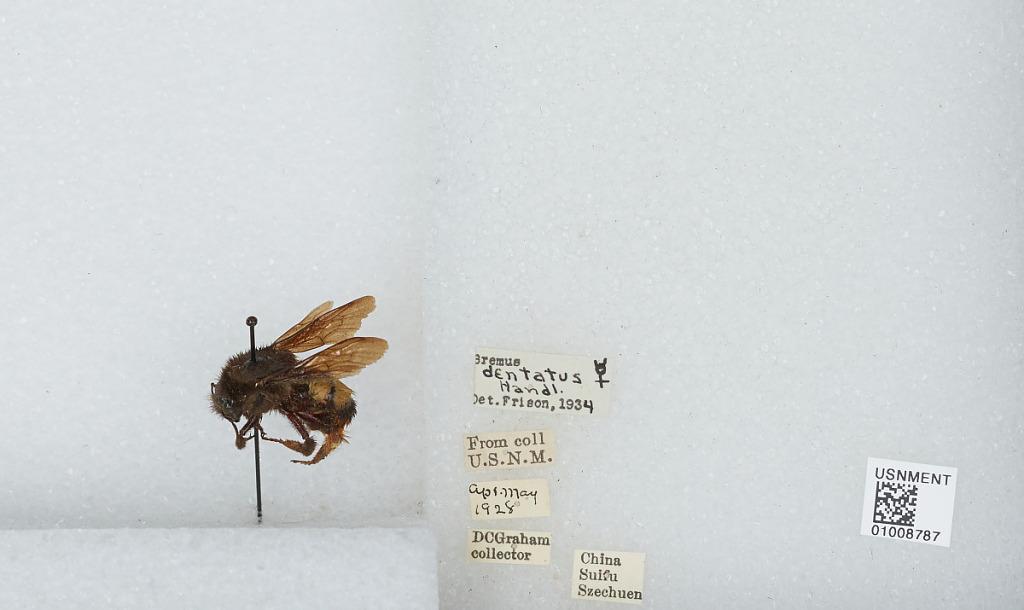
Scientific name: Bombus (Alpigenobombus) breviceps Smith
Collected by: D. Graham
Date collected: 1928-4-1
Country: China
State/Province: Sichuan
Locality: Yibin
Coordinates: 28.77, 104.62
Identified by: Frison